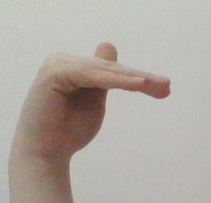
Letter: khaa